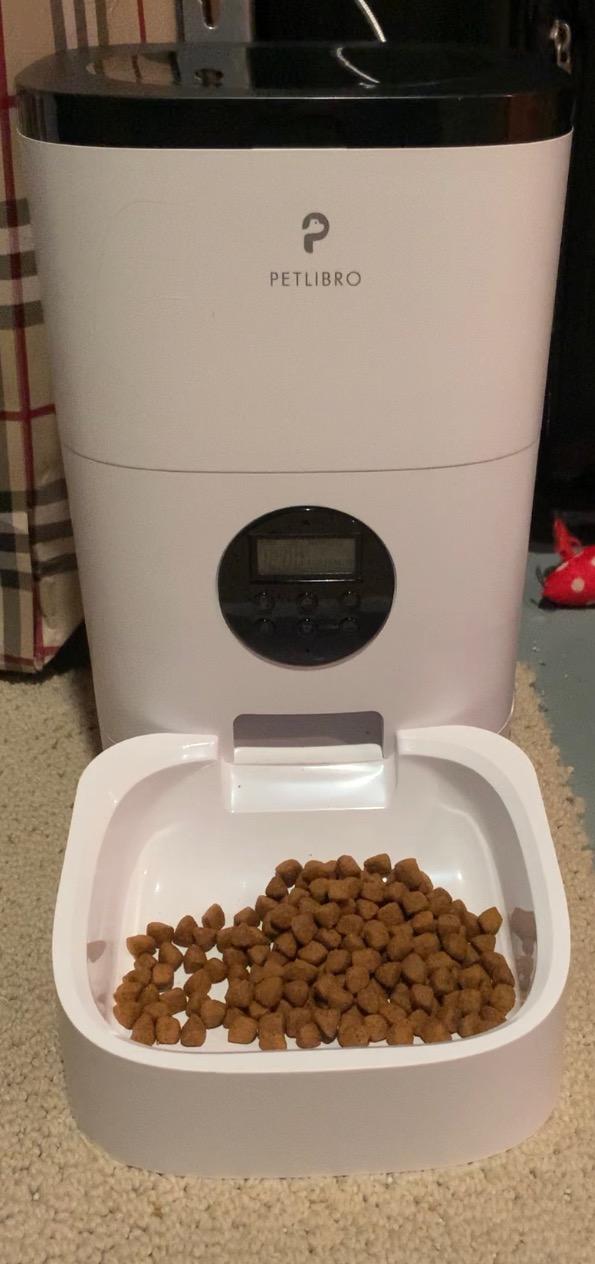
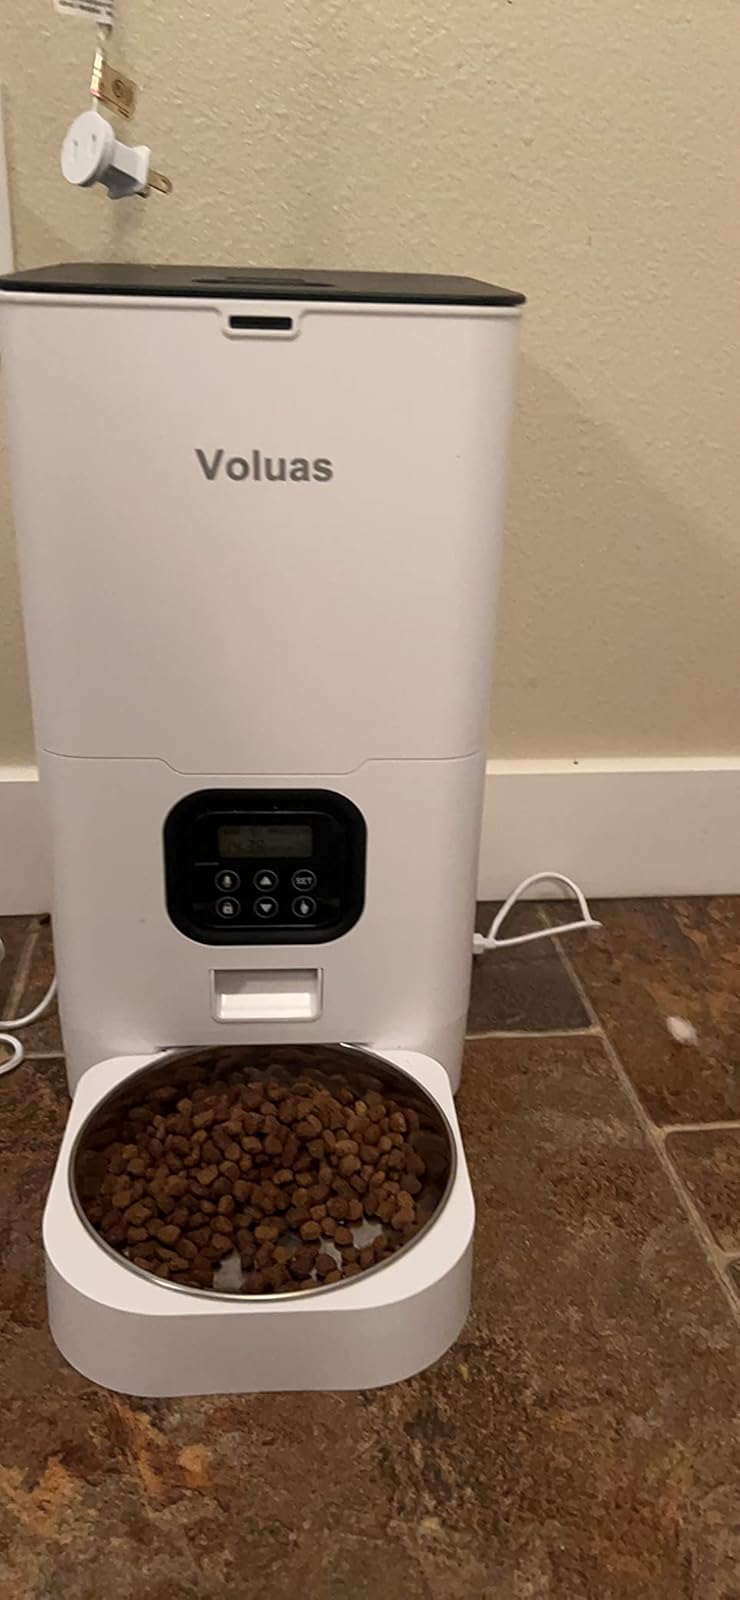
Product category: items_feeder
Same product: no